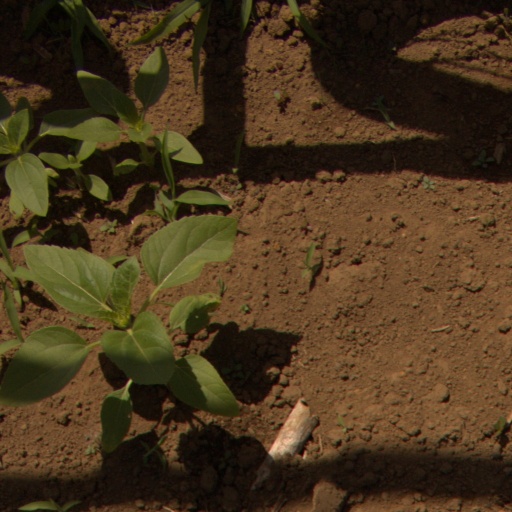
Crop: Jerusalem artichoke